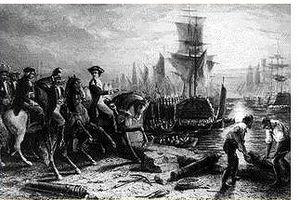
L’expédition Knox est une expédition menée par le colonel de l'Armée continentale Henry Knox consistant au transport d'armes capturées à Fort Ticonderoga aux camps de l'Armée continentale dans la région de Boston pendant l'hiver 1775-1776.
La Journée de l’évacuation est une fête qui commémore l’évacuation de la ville de Boston par les forces britanniques, après le siège de Boston, au début de la guerre d'indépendance des États-Unis. Elle est célébrée le 17 mars dans le comté de Suffolk ainsi que par les écoles publiques de Cambridge et de Somerville.
Le siège de Boston fut la première phase de la partie active de la guerre d'indépendance des États-Unis, lors de laquelle des miliciens de la Nouvelle-Angleterre, qui allaient par la suite intégrer l'Armée continentale américaine, encerclèrent la ville de Boston, afin d'interdire tous mouvements aux troupes britanniques qui s'y trouvaient. Après onze mois de siège, les colons américains, obéissant aux ordres de George Washington, forcèrent les Britanniques à se retirer par la mer. En tant que siège, il ne fut que partiellement efficace, mais il joua un rôle important dans la création d'une véritable armée et permit d'asseoir l'unité des colonies. Il permit également d'esquisser les attitudes et le caractère des acteurs des deux camps. Le plus important engagement du siège fut la bataille de Bunker Hill.